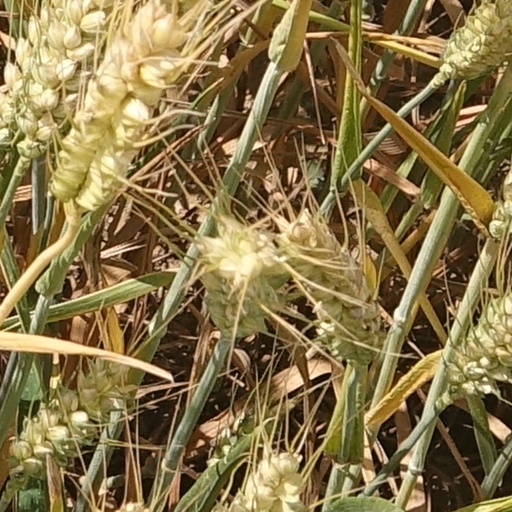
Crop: wheat